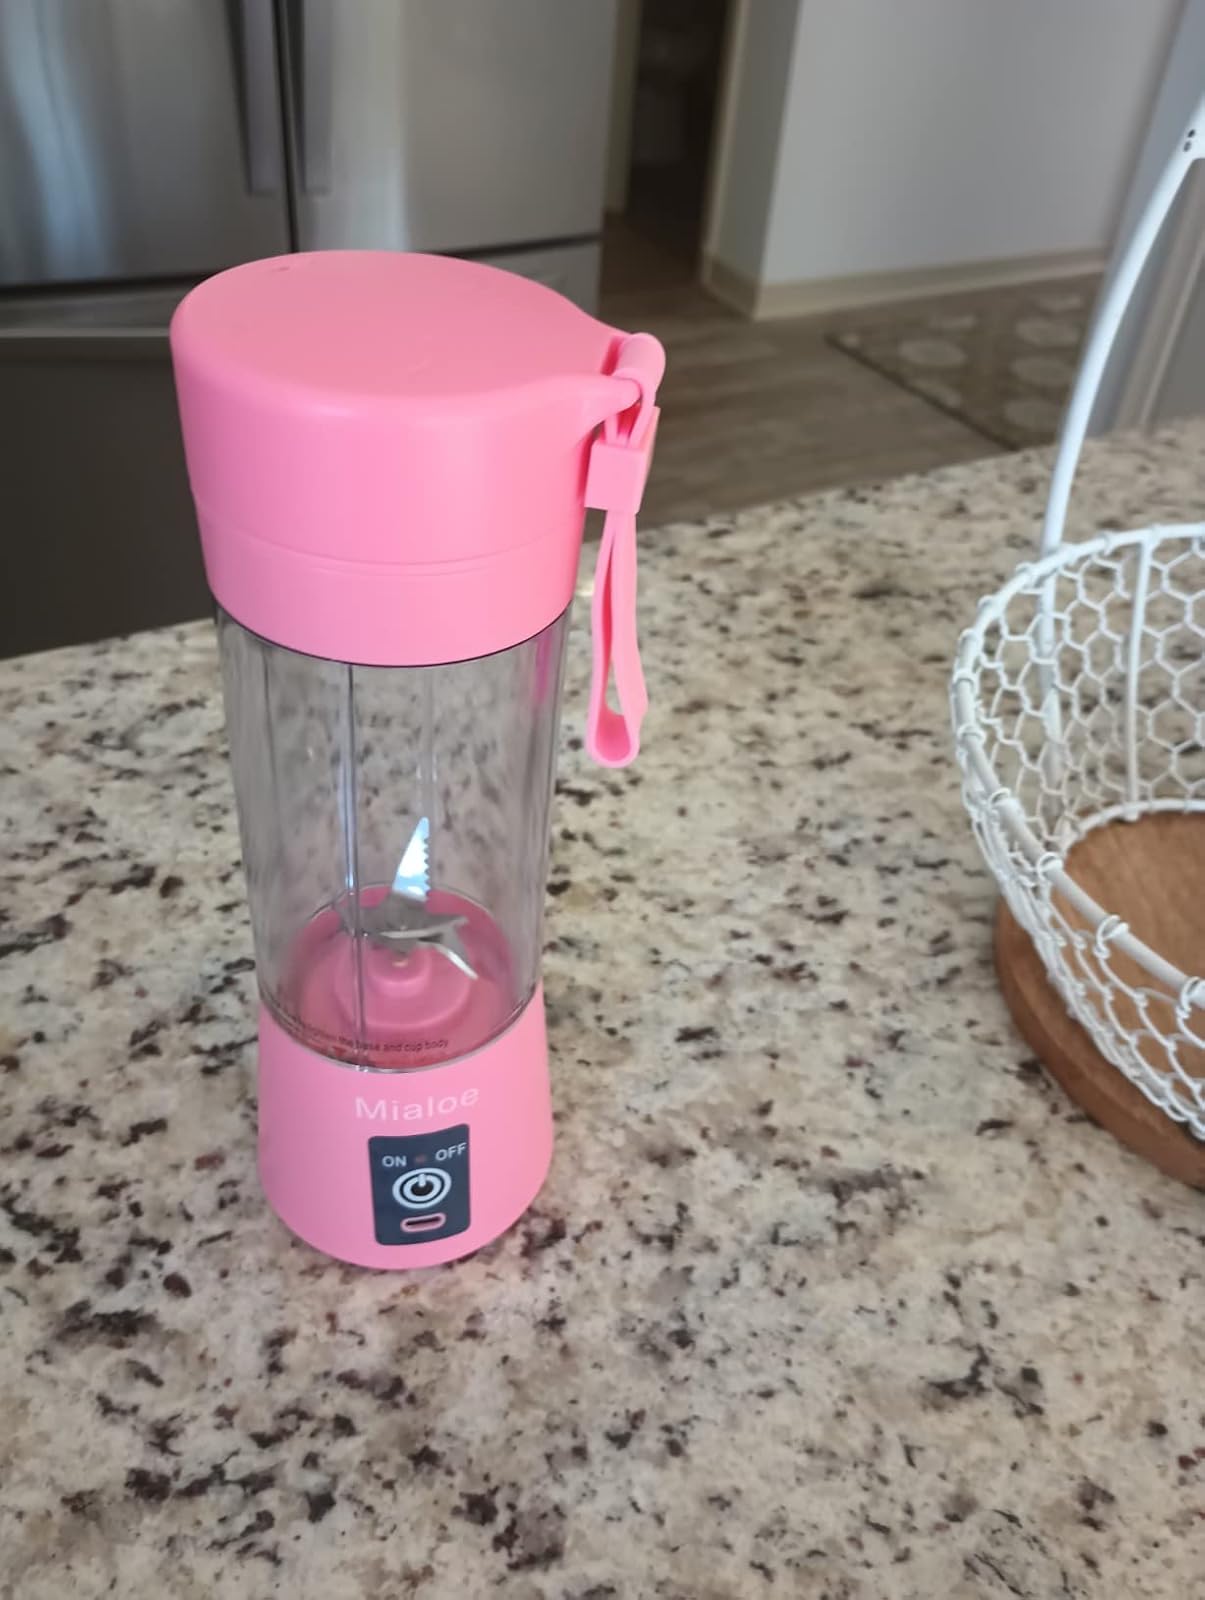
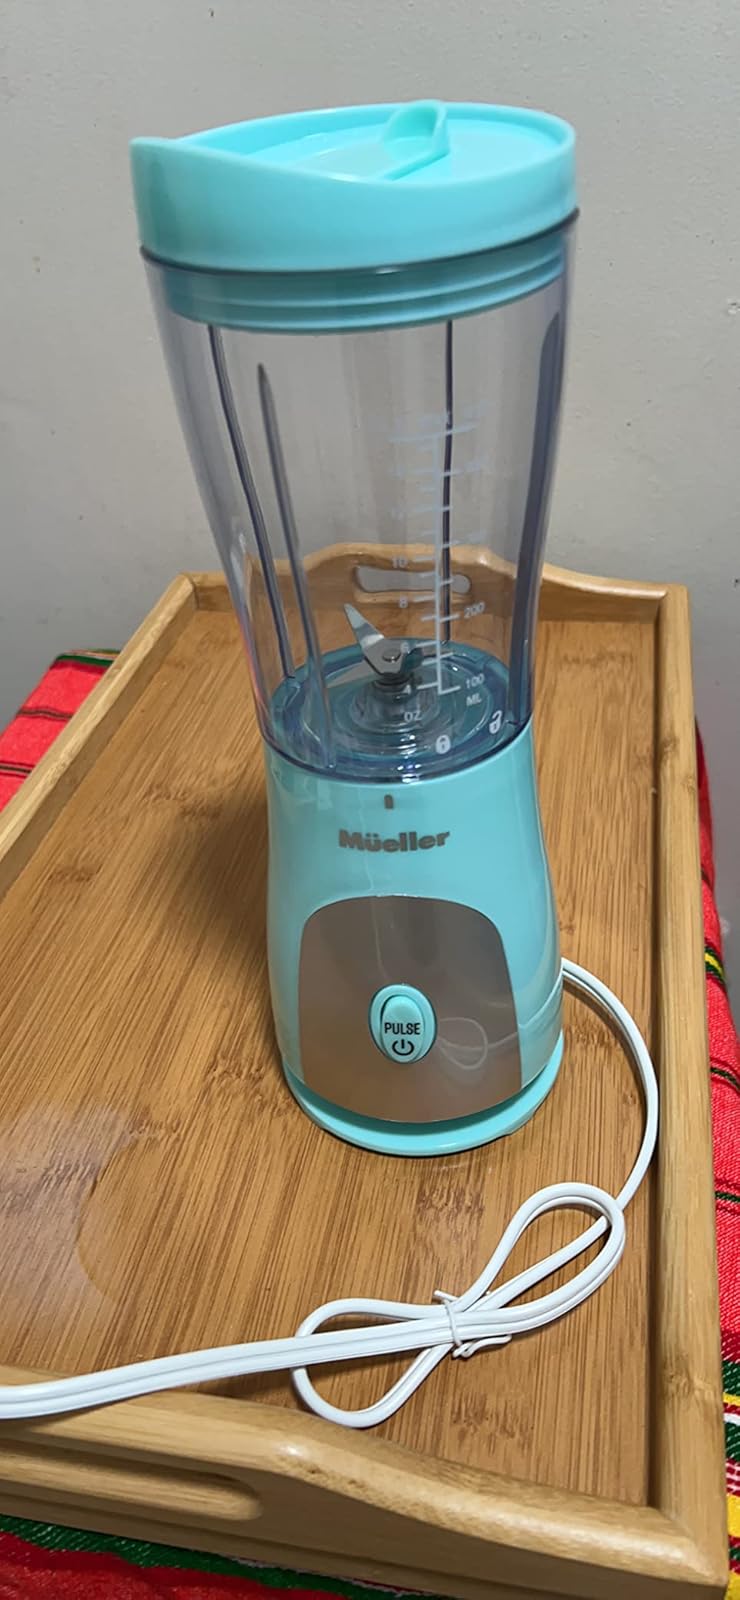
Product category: items_blender
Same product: no